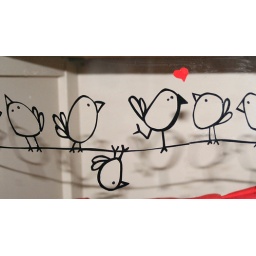
A close-up of the birds in love and the bird who thinks he is a bat.